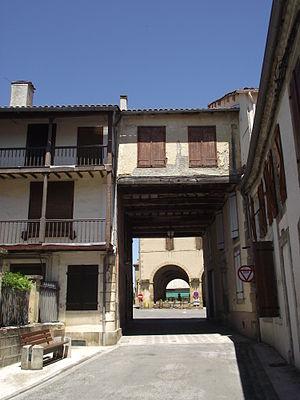
Passage couvert (rue Dargagnon, Miélan, Gers, France)
Miélan est une commune française située dans le département du Gers, en région Occitanie.